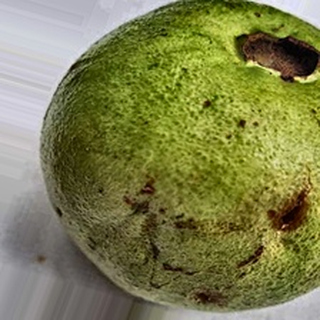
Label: guava_fruit_fly